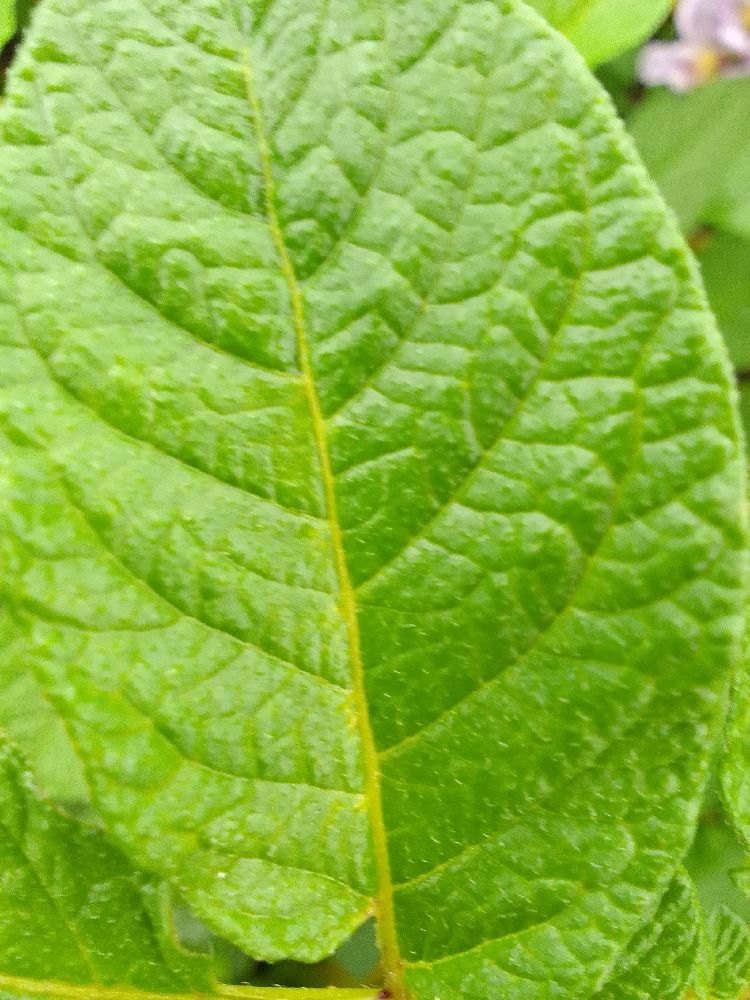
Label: Healthy